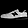
Label: Sneaker